Avonley Nguyen

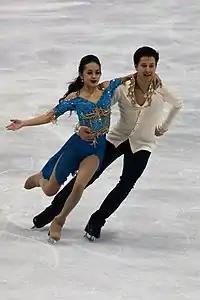
Nguyen/Kolesnik at the 2019–20 JGP Final

Nguyen/Kolesnik began their Junior Grand Prix season at the 2019 JGP United States, where they placed first in both segments with personal best scores and won the gold medal. At 2019 JGP Poland, they again set personal best scores in both segments to take the title and qualify for the 2019–20 ISU Junior Grand Prix Final. Competing at the Final, Nguyen/Kolesnik narrowly lost the gold medal by only 0.16 points behind Maria Kazakova / Georgy Reviya of Georgia at the JGP Final. She commented "we're a little disappointed right now, but we’ll continue to keep on working. All our competitors were really strong. We were only a fourth of a point behind and we felt we could push and get to the next level, but it didn’t work out."